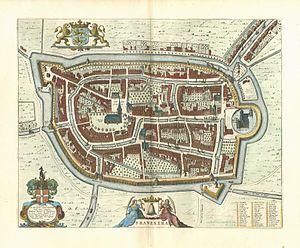
Franeker est une ville et le chef-lieu de la commune néerlandaise de Waadhoeke, dans la province de Frise.